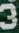
Number: 3